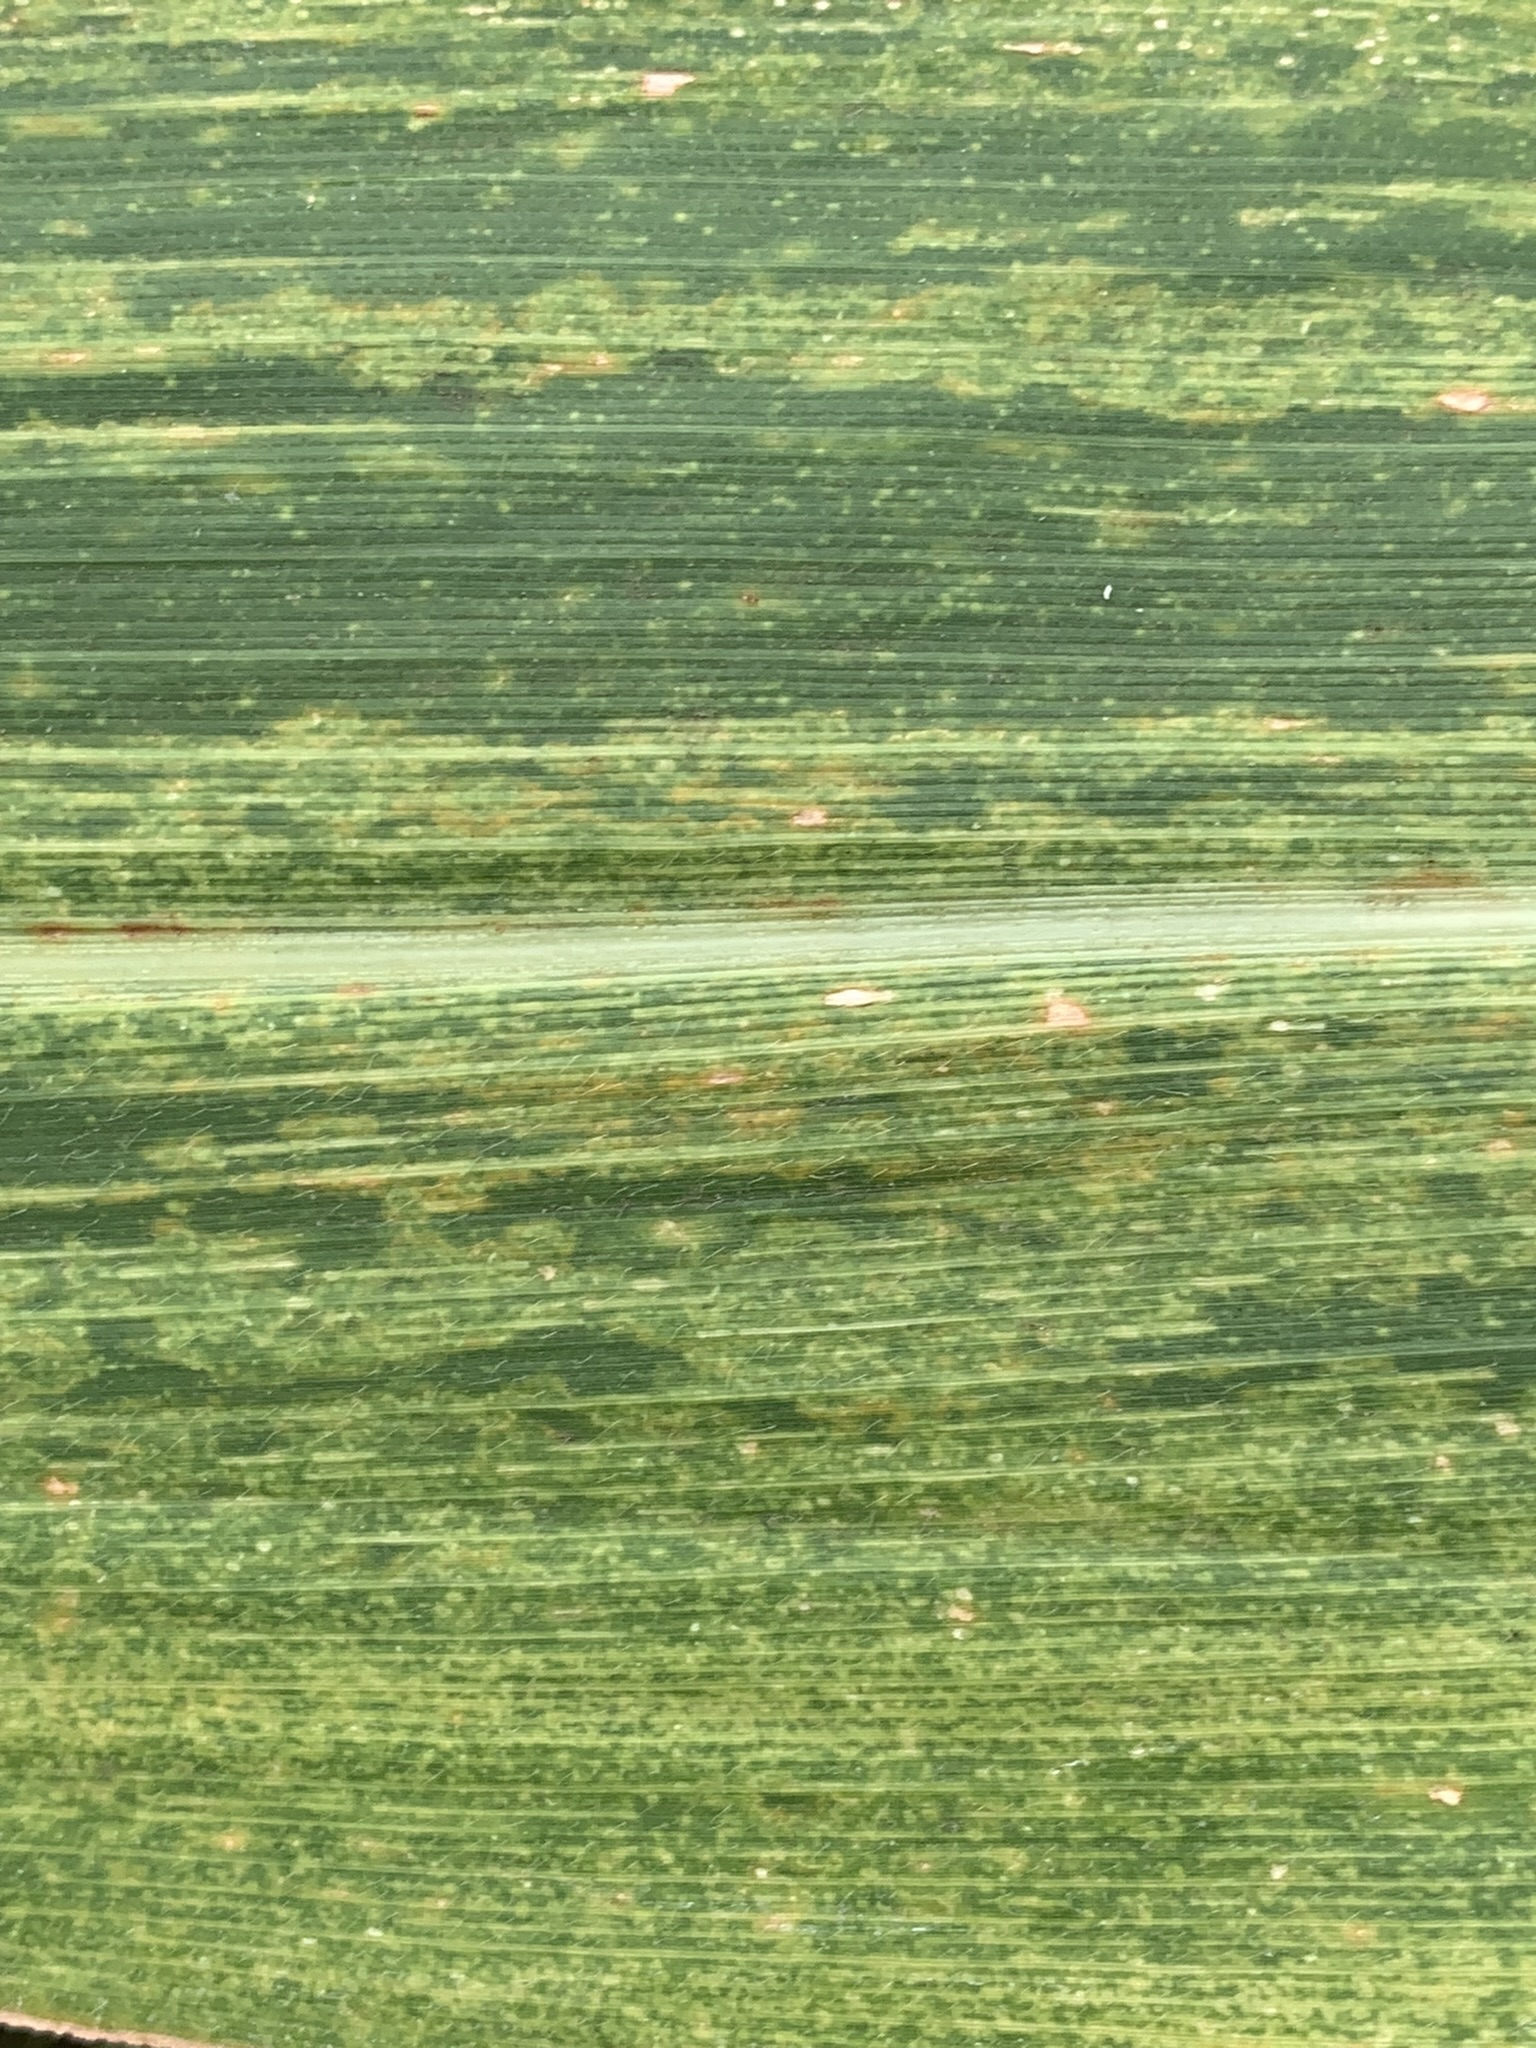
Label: MLN